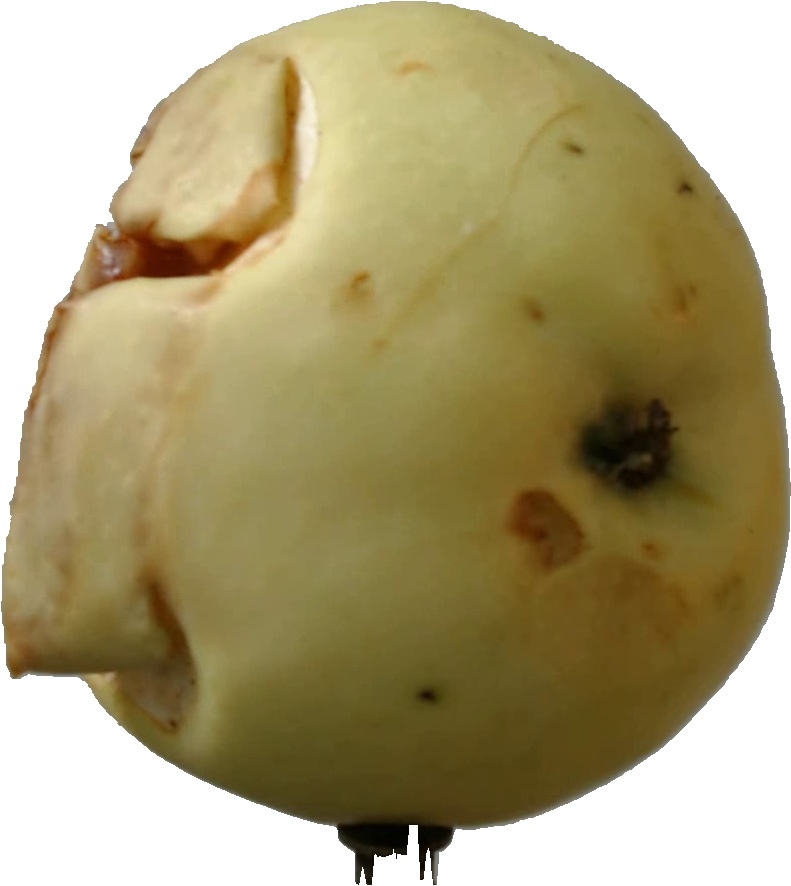
Label: apple_hit_1